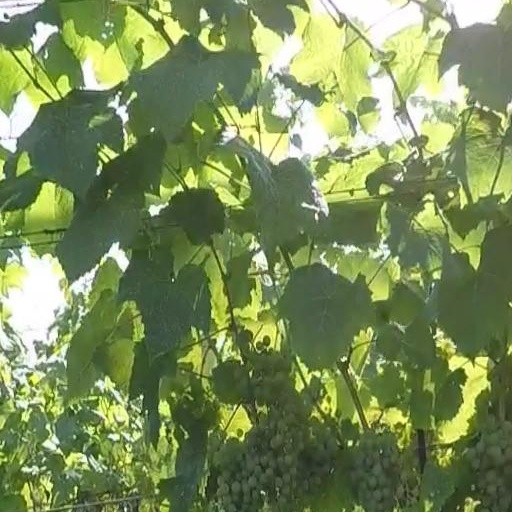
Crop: grape